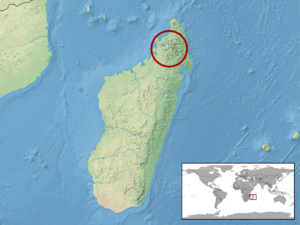
Calumma hafahafa est une espèce de sauriens de la famille des Chamaeleonidae.